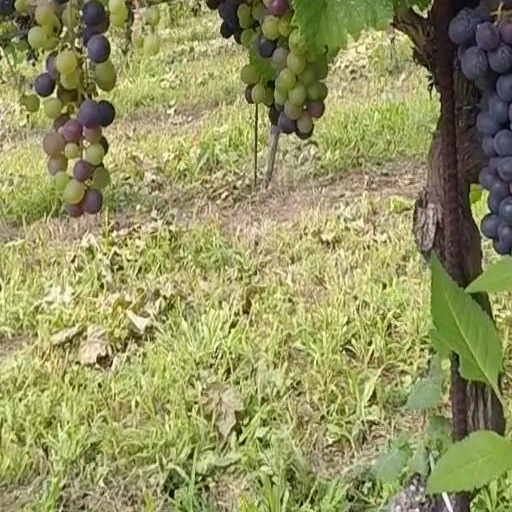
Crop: grape